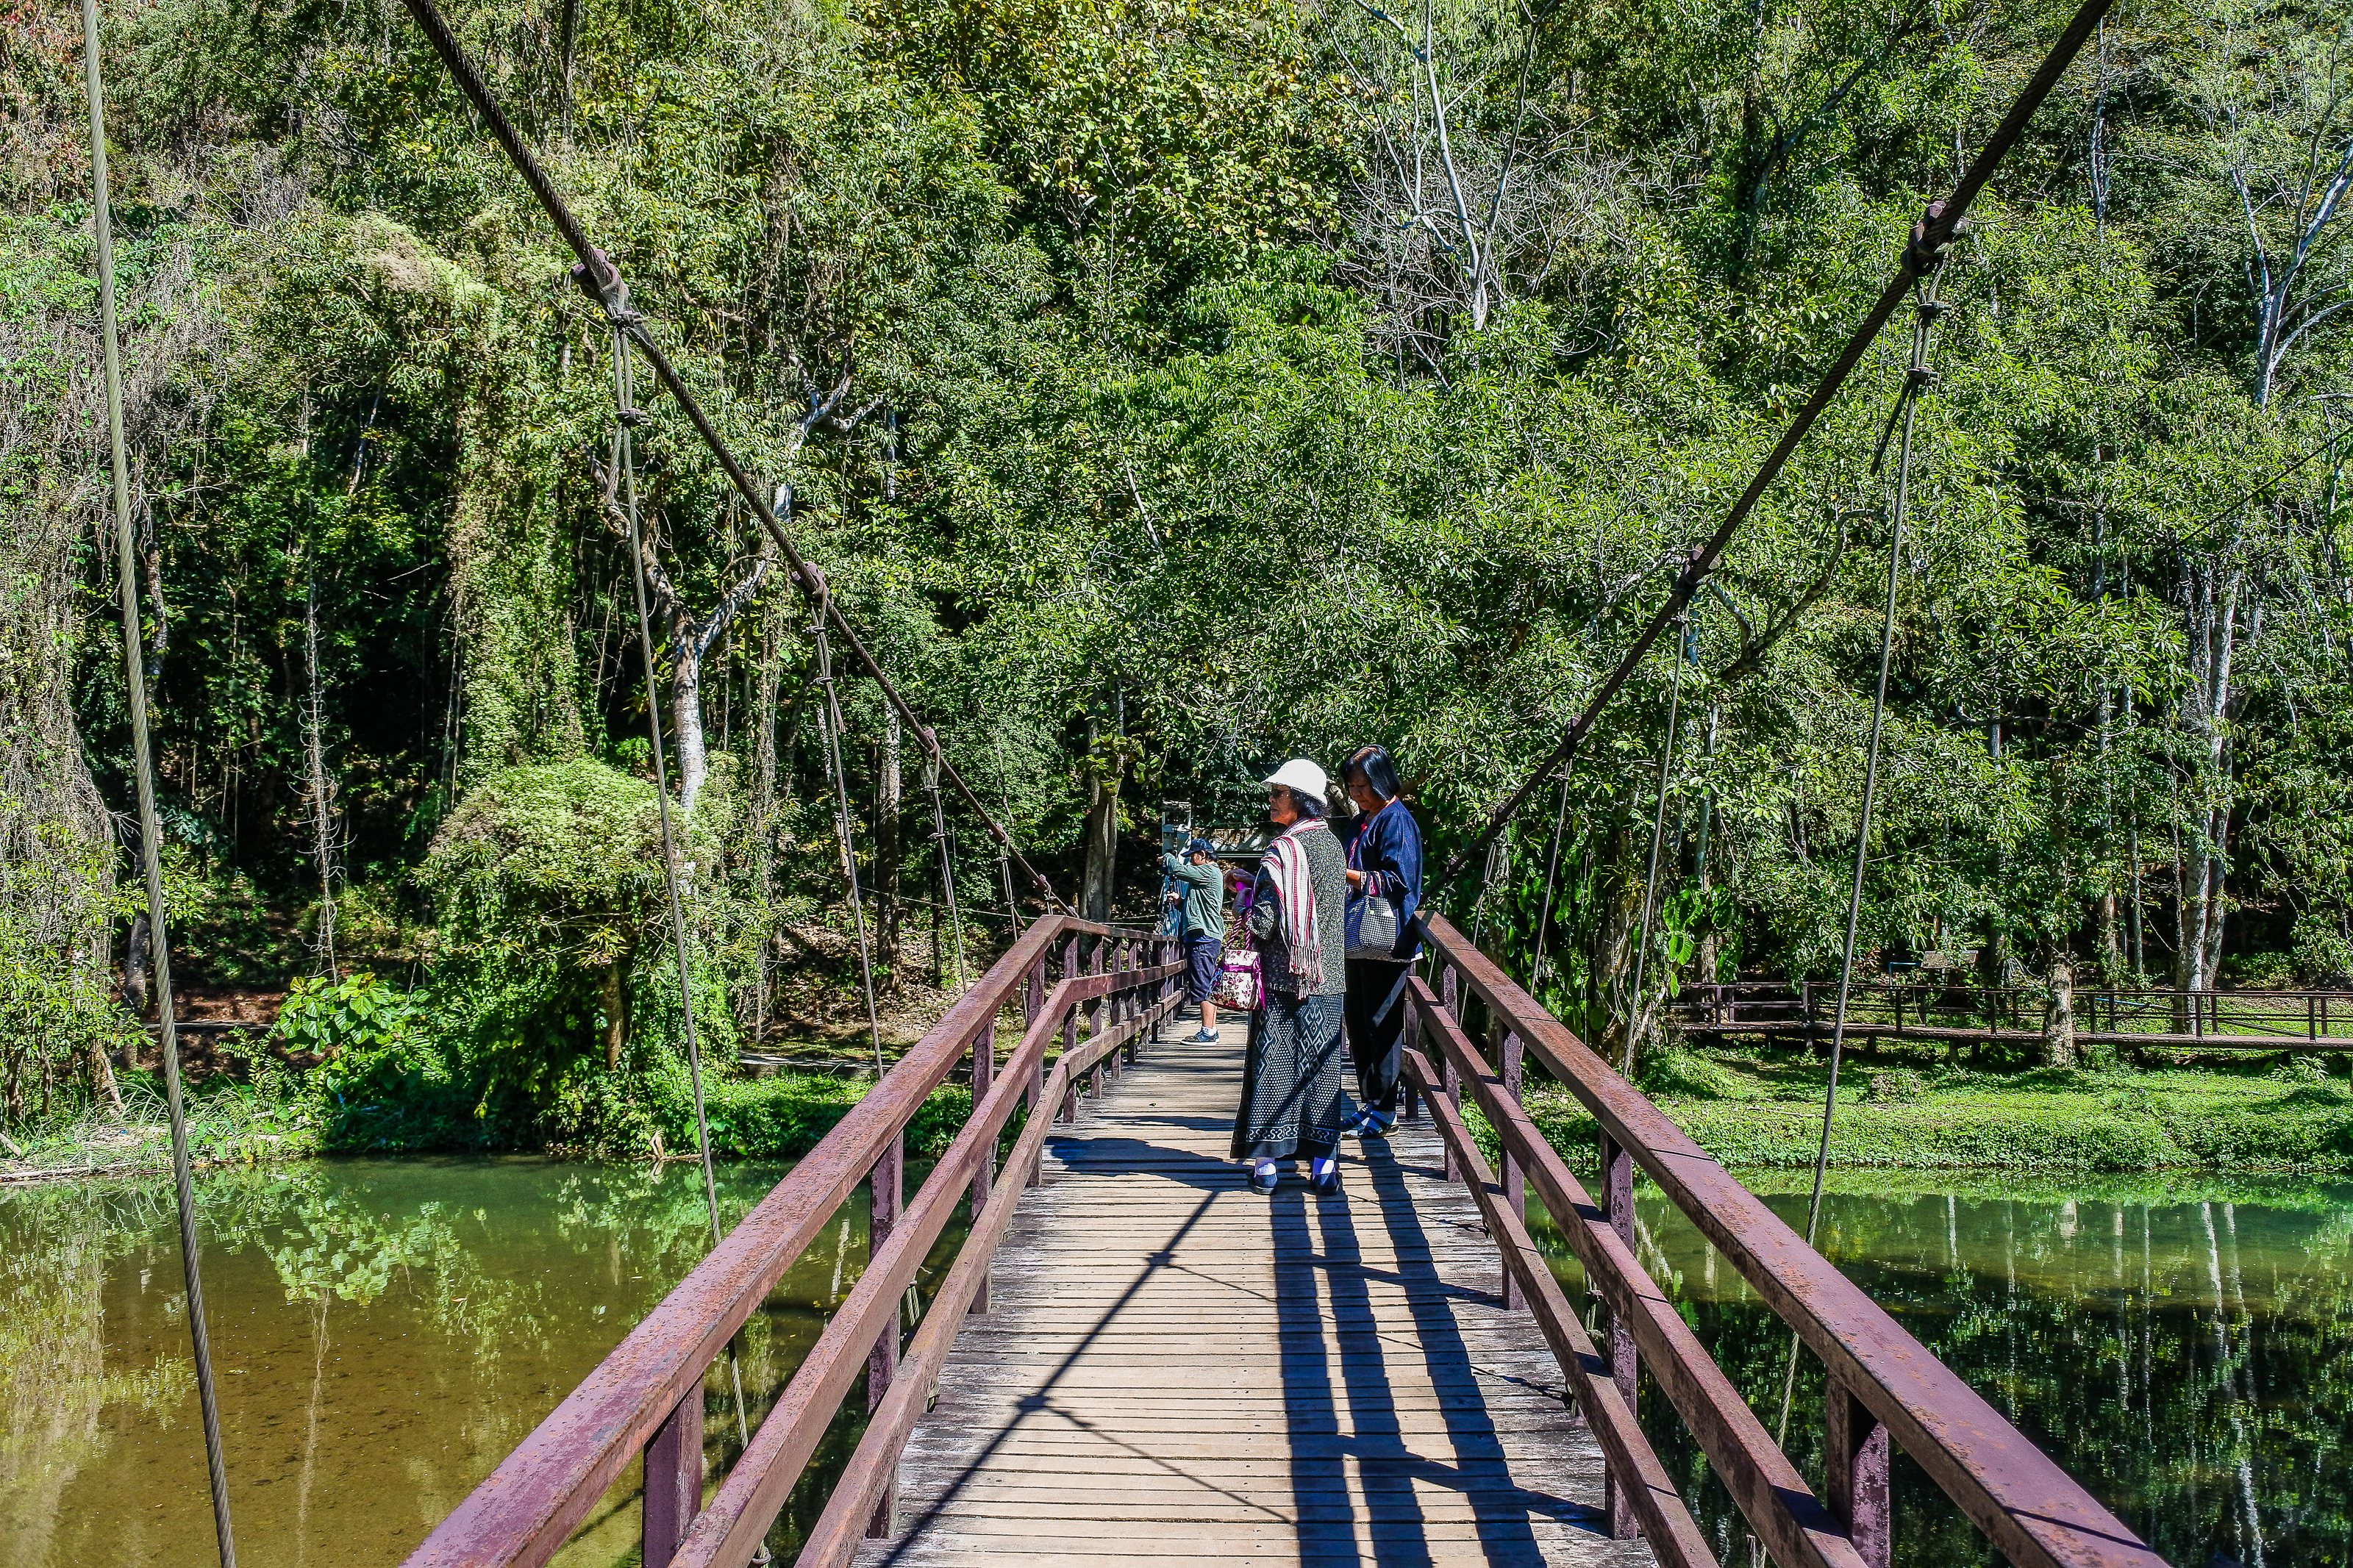
pond, forest, mirror, bright, tourism, scenery, summer, rock, beautiful, swimming, view, thailand, national, wood, sunny, park, wildlife, green, natural, reflection, nature, asia, fishing, tree, many, water, stone, outdoor, environment, blue, light, idyllic, fish, animal, river, fresh, travel, lake, wild, colorful, bridge, nature reserve, natural landscape, natural environment, canopy walkway, jungle, boardwalk, bayou, suspension bridge, walkway, rope bridge, state park, nonbuilding structure, leisure, log bridge, rainforest, plant, old growth forest, national park, valdivian temperate rain forest, swing bridge